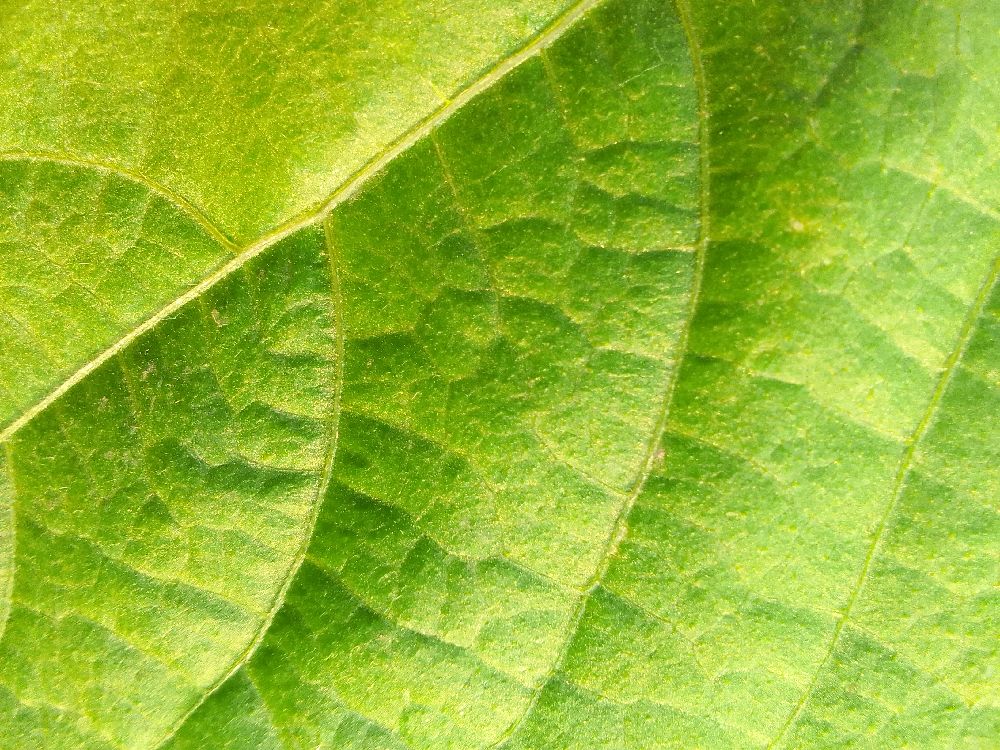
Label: healthy